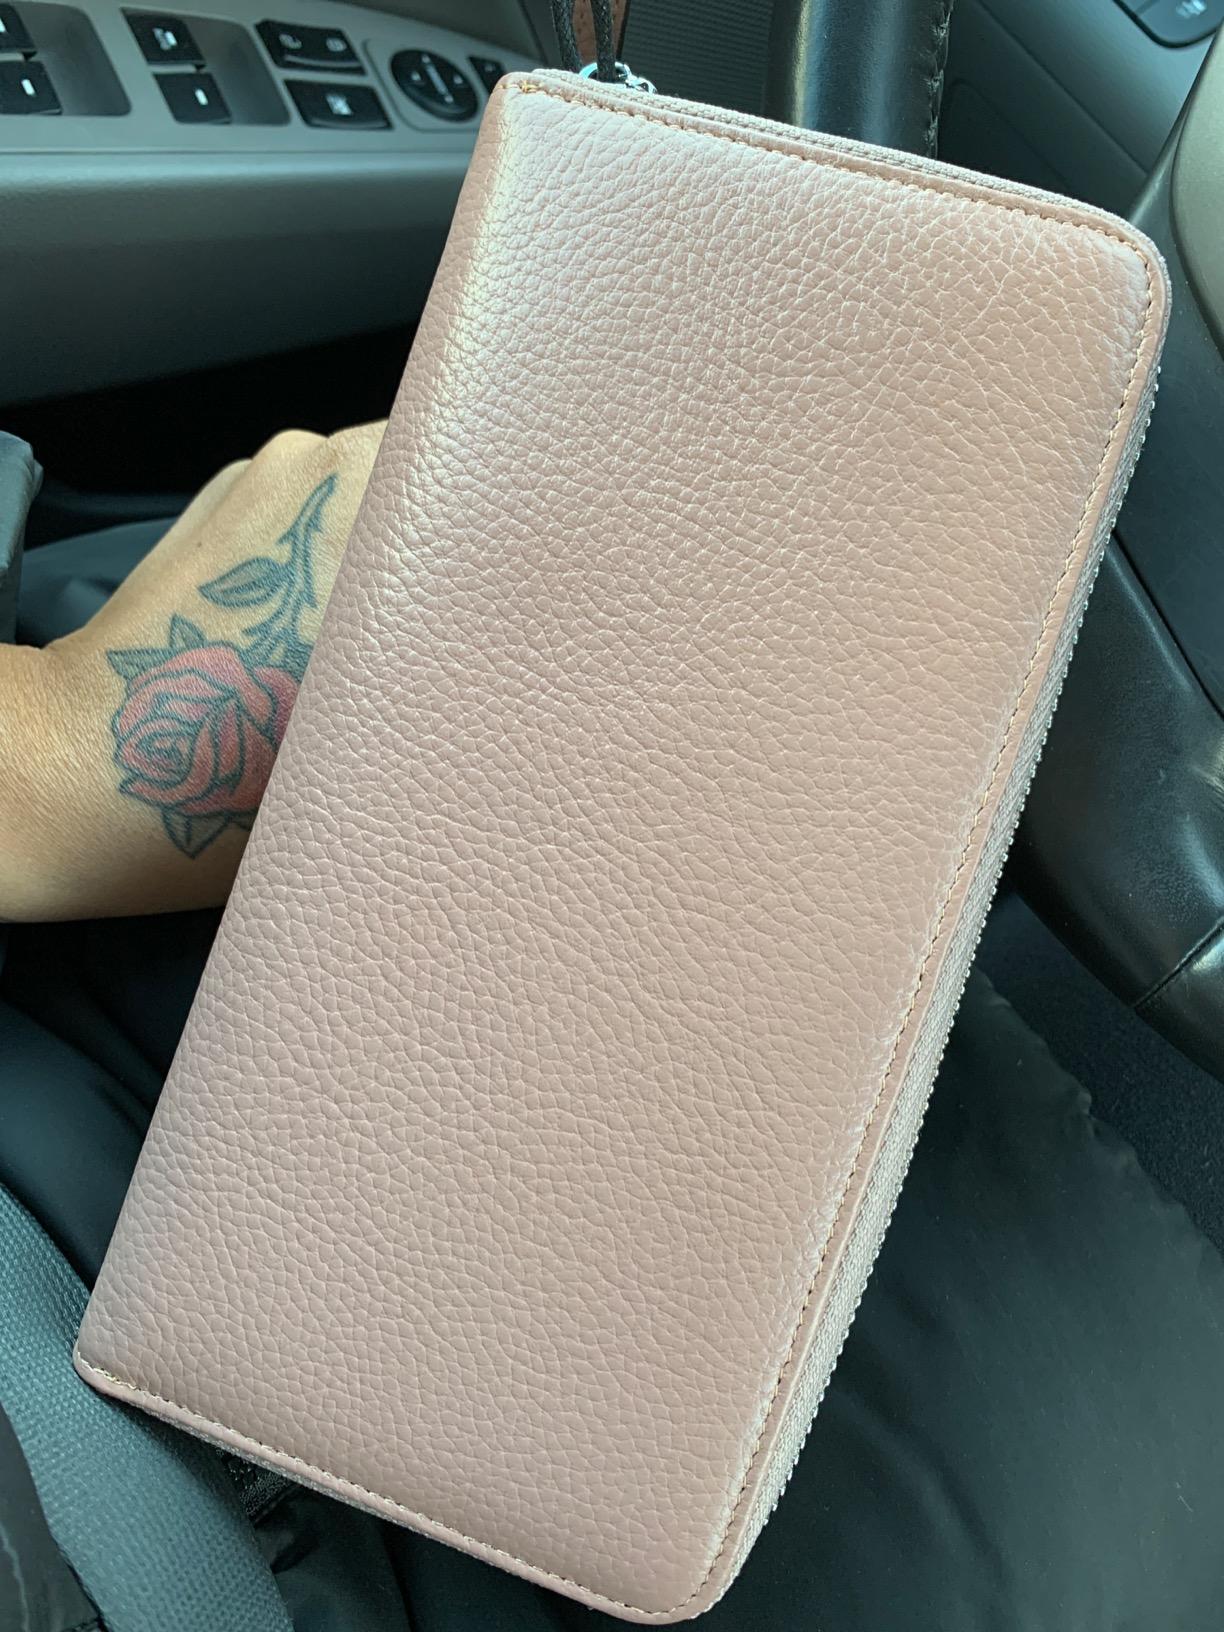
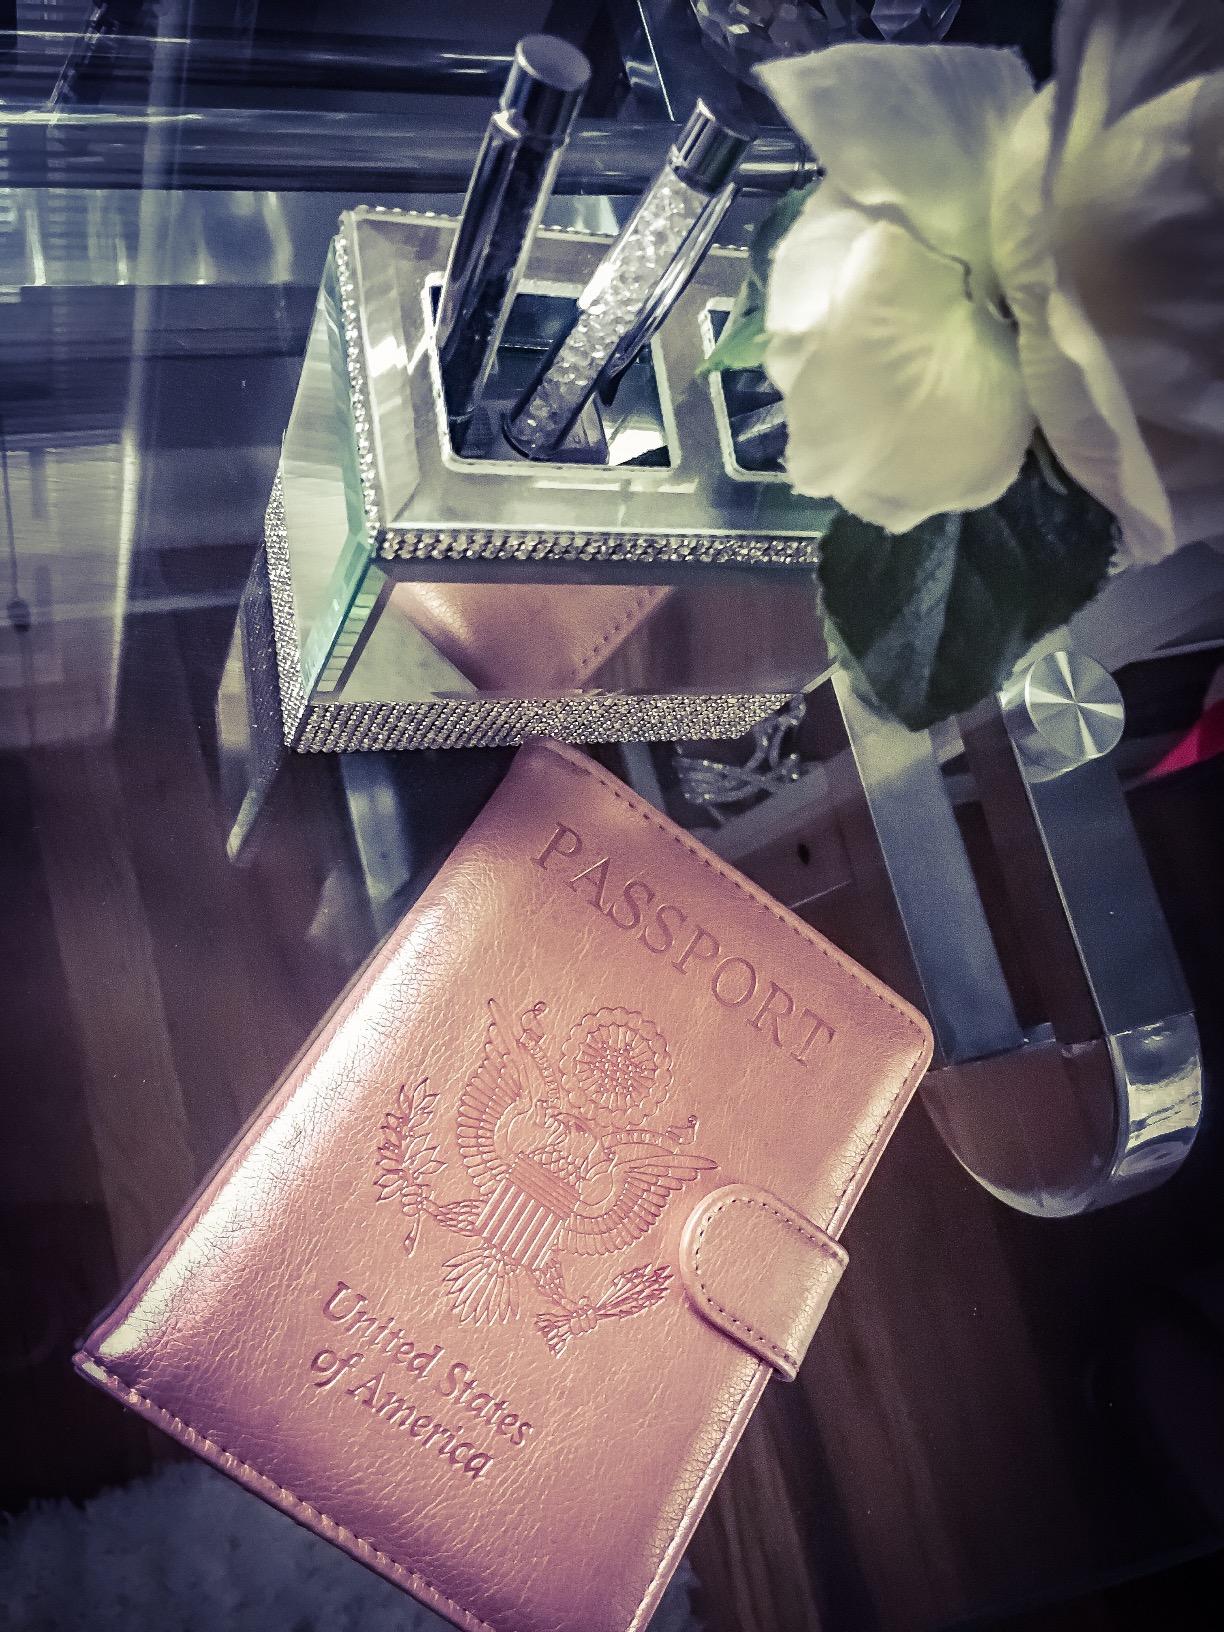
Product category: accessories_wallet
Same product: no